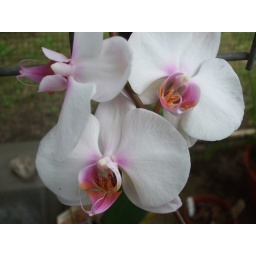
One of his favourite flowers were orchids.These are at Mum's house in BRISBANE,QLD.Dad passed away last August @84